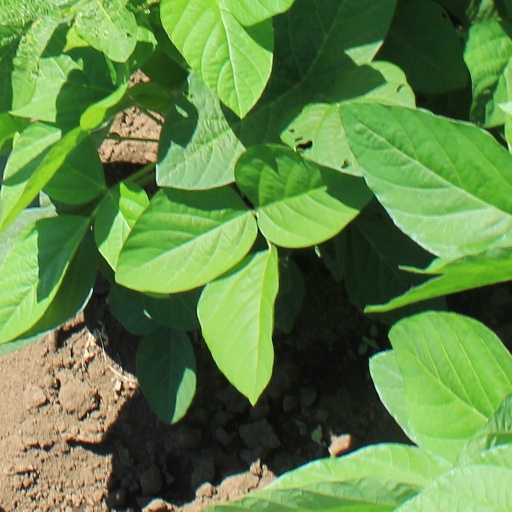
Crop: soybean